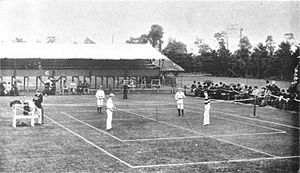
Clarence Clark
Clarence Clark med sin bror Joseph Sill Clark, Sr. (bag nettet) under doublekamp i Wimbledon i 1882 mod brødrene William og Ernest Renshaw
Clarence Munroe Clark var en amerikansk tennisspiller, der aktiv i slutningen af 1800-tallet.